Holiday (1938 film)

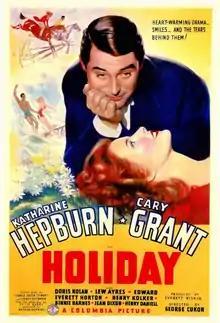
Theatrical release poster

Holiday (released in the United Kingdom as Free to Live) is a 1938 American romantic comedy film directed by George Cukor, a remake of the 1930 film of the same name.